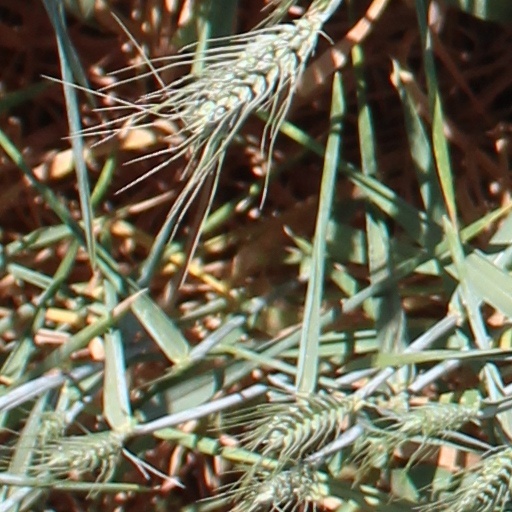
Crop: wheat